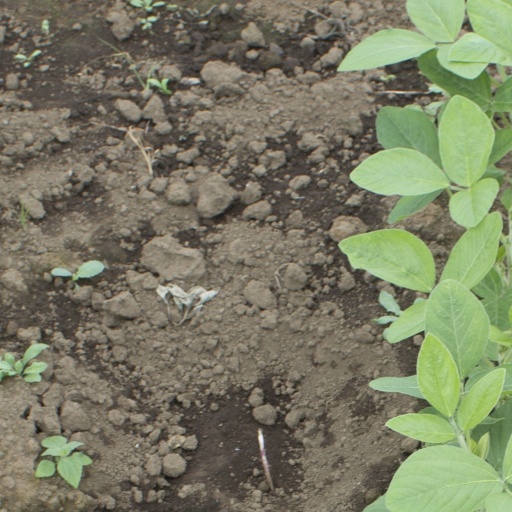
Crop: soybean